Sport-Saller

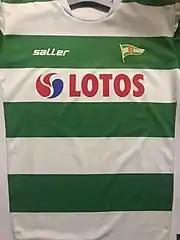
The 2015–16 Lechia Gdańsk home shirt, manufactured by Sport-Saller

In 1990 Sport-Saller moved to Weikersheim where the company had built an office building, a sports shop, storage space, areas to organise dispatches, and areas for manufacturing. Along with the new office building a modern sports hall was built to help train motivated and talented young players. Saller also sponsor a series of initiatives, with the company promoting and sponsoring a series of football and sports schools for children around Germany